Malaysian Cub Prix

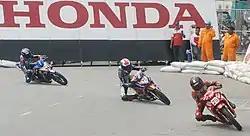
Cub Prix 2011 Penang Stage

The underbone motorcycle was born in Asia in 1958 when Soichiro Honda rolled out the first Honda 50.